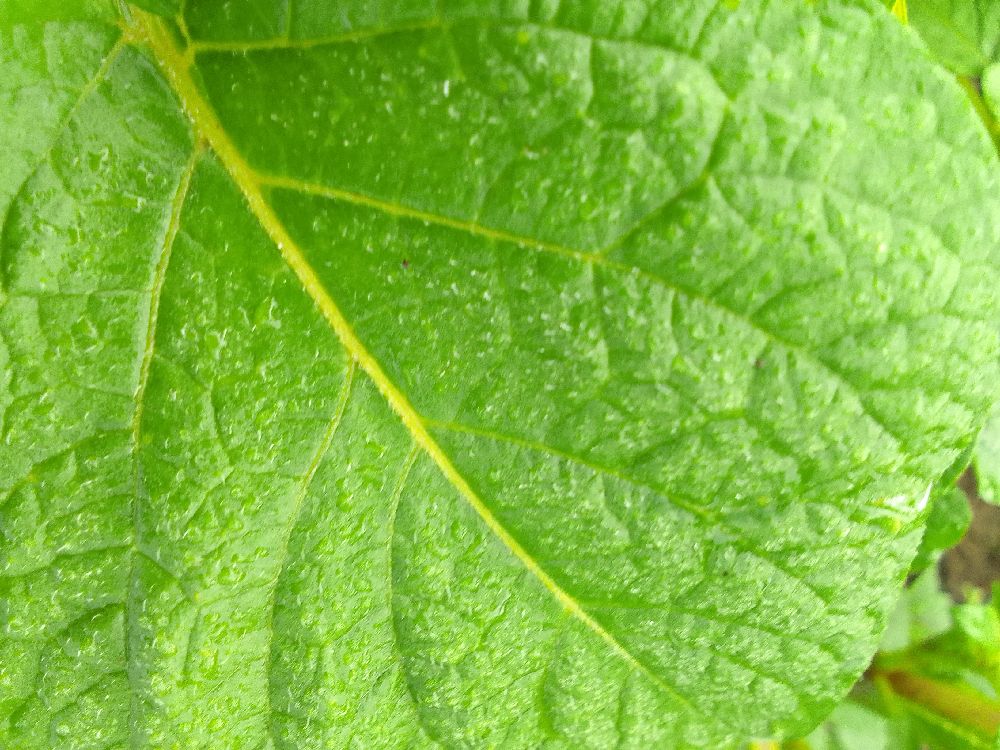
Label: Healthy